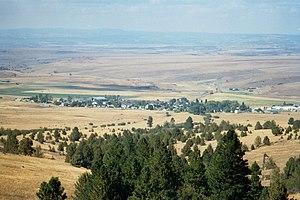
Ukiah est une municipalité américaine située dans le comté d'Umatilla en Oregon.